Sky position (RA, Dec in degrees): 178.438, 5.582
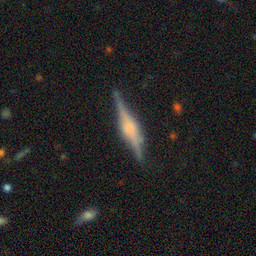
Galaxy morphology: Edge-on Galaxies with Bulge